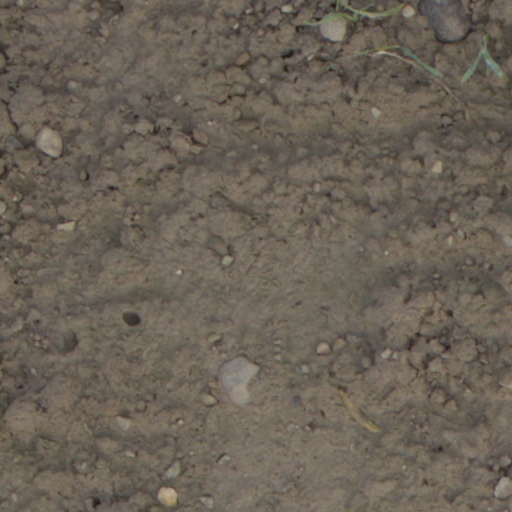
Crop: wheat